KansasFest

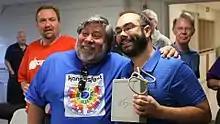
Steve Wozniak at KansasFest 2013

Furthermore, the committee began to seek out keynote speakers from outside of the immediate community, to increase interest in the event. This trend began in 2003, when Steve Wozniak agreed to speak to a turnout that was double that of the previous year. Other speakers have included David Sztela (of Nibble magazine, later employed at Apple), Lane Roathe (early Apple II game programmer), Jason Scott (digital preservationist), Mark Simonsen (of Beagle Bros), and Bob Bishop (programmer and Apple employee).